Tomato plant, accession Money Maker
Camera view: tilt-top (135 deg); turntable rotation: 180 degrees
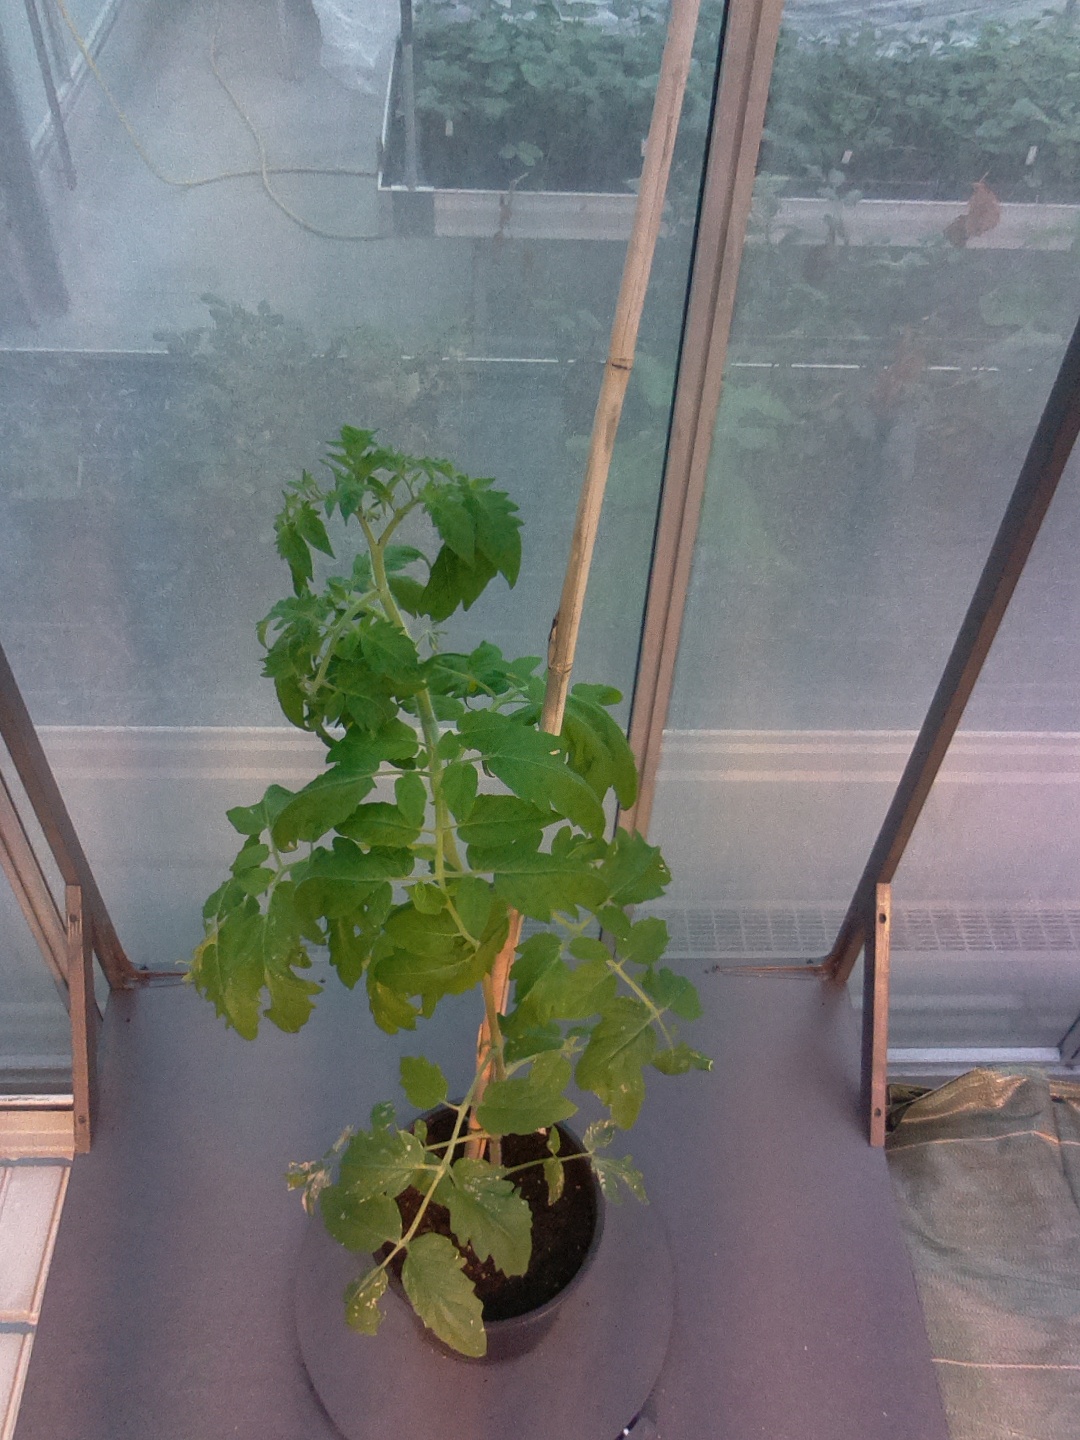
BBCH growth stage 54: 4 inflorescences visible